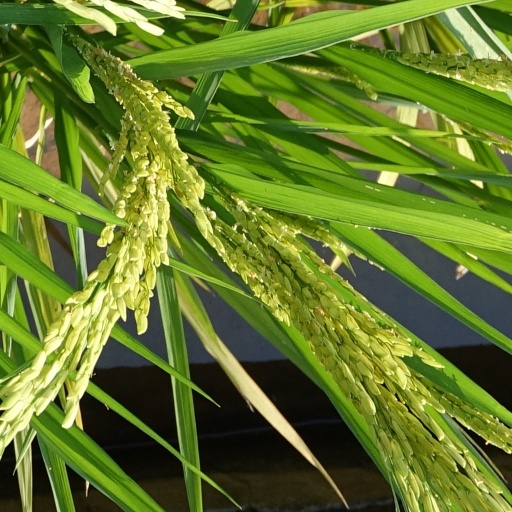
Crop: rice